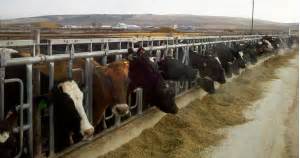
Label: mucca